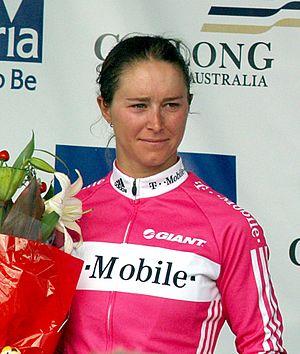
Oenone Wood, née le 24 septembre 1980 à Newcastle en Nouvelle-Galles du Sud est une cycliste australienne. Ayant commencé le cyclisme à 20 ans, elle évolue au niveau international à partir de 2003 puis remporte la Coupe du monde de cyclisme sur route en 2004 et 2005. Cette année-là, elle est également numéro une mondiale, et troisième du championnat du monde. Elle arrête sa carrière à la fin de l'année 2008.
L'équipe cycliste Canyon-SRAM est une équipe cycliste féminine allemande. Elle est issue de l'équipe T-Mobile créée en 2002 et a également portée le nom de High Road, Columbia, Columbia-Highroad, Columbia-HTC, HTC-Columbia, HTC-Highroad et Specialized-Lululemon au cours de son histoire. Elle a également alterné entre le pavillon allemand et américain. L'homme d'affaire américain Bob Stapleton a pris une grande part dans sa formation, puis a dirigé directement l'équipe, conjointement avec l'équipe masculine, de 2005 à 2011. En 2012, après l'arrêt de l'équipe masculine, Kristy Scrymgeour reprend l'équipe féminine. Son directeur sportif est Ronny Lauke depuis 2008. En 2016, ce dernier devient directeur de la formation.
La saison 2007 de l'équipe T-mobile est la sixième de l'équipe. Si Bob Stapleton continue à gérer la T-Mobile et que les groupes féminins et masculins restent proches, Kristy Scrymgeour devient la gérante de la structure féminine. L'équipe est fortement renouvelée à cause des départs à la retraite. Oenone Wood, vainqueur des coupes du monde 2004 et 2005, rejoint l'équipe. Avec Arndt et Teutenberg, elles forment une équipe compétitives pour la coupe du monde. L'équipe finit la compétition à la troisième place, tout comme Teutenberg. Au classement UCI, l'équipe est première, Arndt prenant la troisième place. L'équipe montre une bonne régularité et dix coureuses sur onze sont classés par l'UCI. Au niveau des grands tours, l'équipe participe pour la première fois au Tour d'Italie féminin et y remporte trois étapes, performance également renouvelée sur le Tour de l'Aude.